Oceania

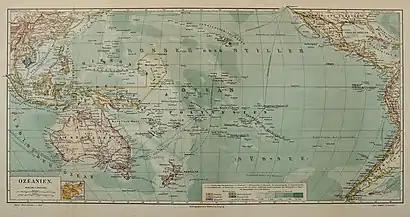
A German map of Oceania from 1884, showing the region to encompass Australia and all islands between Asia and Latin America

French writer Gustave d'Eichthal remarked in 1844 that, Oceania's boundaries as extending across the entire Pacific Ocean. Conrad Malte-Brun in 1824 defined Oceania as covering Australia, New Zealand, the islands of Polynesia (which then included all the Pacific islands) and the Malay Archipelago. Worcester described Oceania as a collection of numerous Pacific islands, categorizing it as one of the world's five major divisions. He also viewed Oceania as covering Australia, New Zealand, the Malay Archipelago and the islands of Melanesia, Micronesia, and Polynesia. In 1887, the Royal Asiatic Society of Great Britain and Ireland referred to Australia as the area's westernmost land, while in 1870, British Reverend Alexander Mackay identified the Bonin Islands as its northernmost point, and Macquarie Island as its southernmost point. The Bonin Islands at that time were a possession of Britain; Macquarie Island, to the south of Tasmania, is a subantarctic island in the Pacific. It was politically associated with Australia and Tasmania by 1870.